Nuptial gift

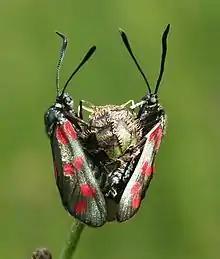
Six-spot burnet

Nuptial gifts are widespread in insects such as the six-spot burnet ("Zygaena filipendulae"), and comprise food items or glandular products offered as paternal investment in offspring and/or to promote mating. Female Zygaena may use this gift for her own defense and to protect her eggs.